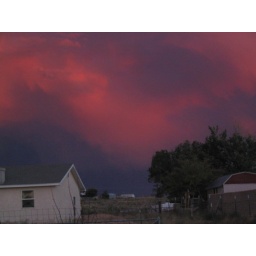
...And the sky ran red with blood in the Land of Enchantment.